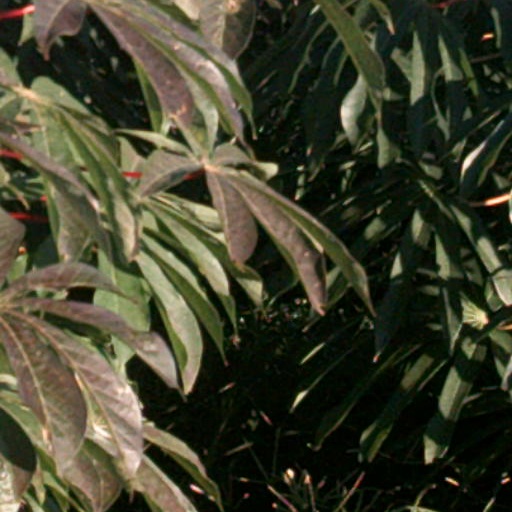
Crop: cassava